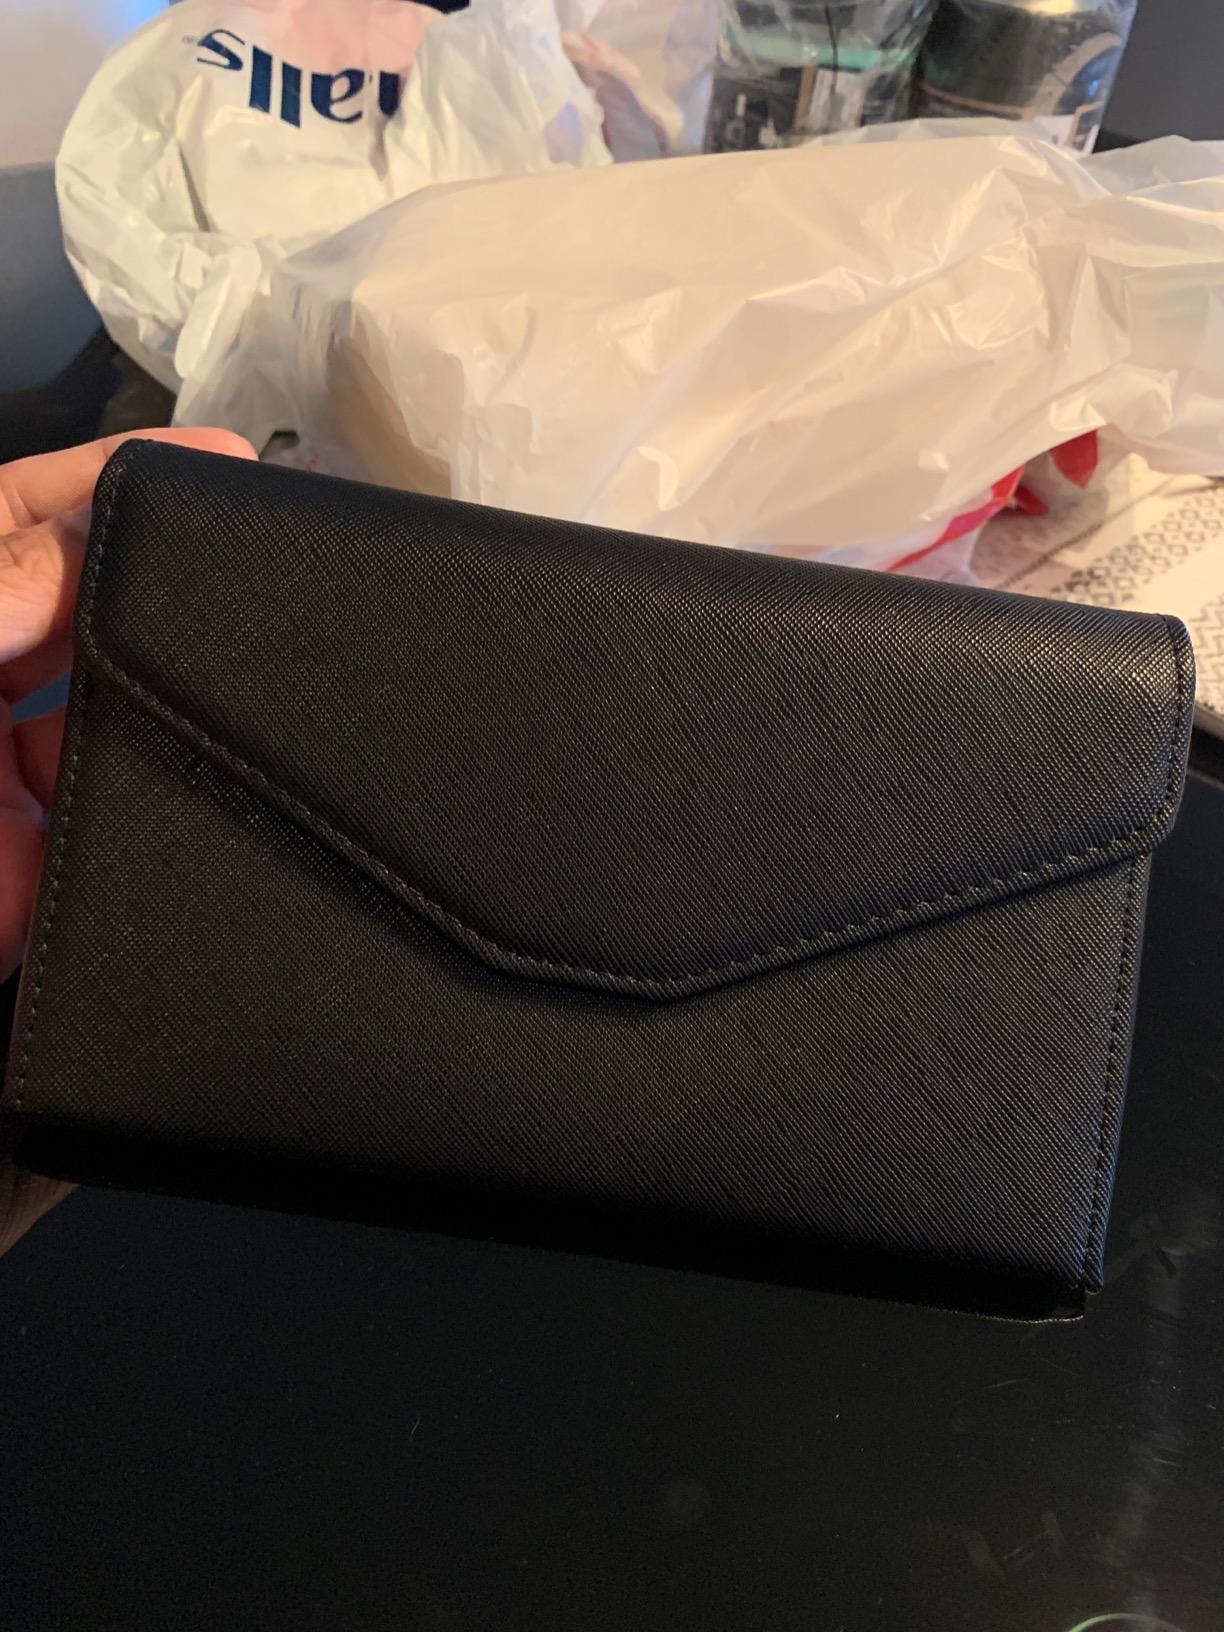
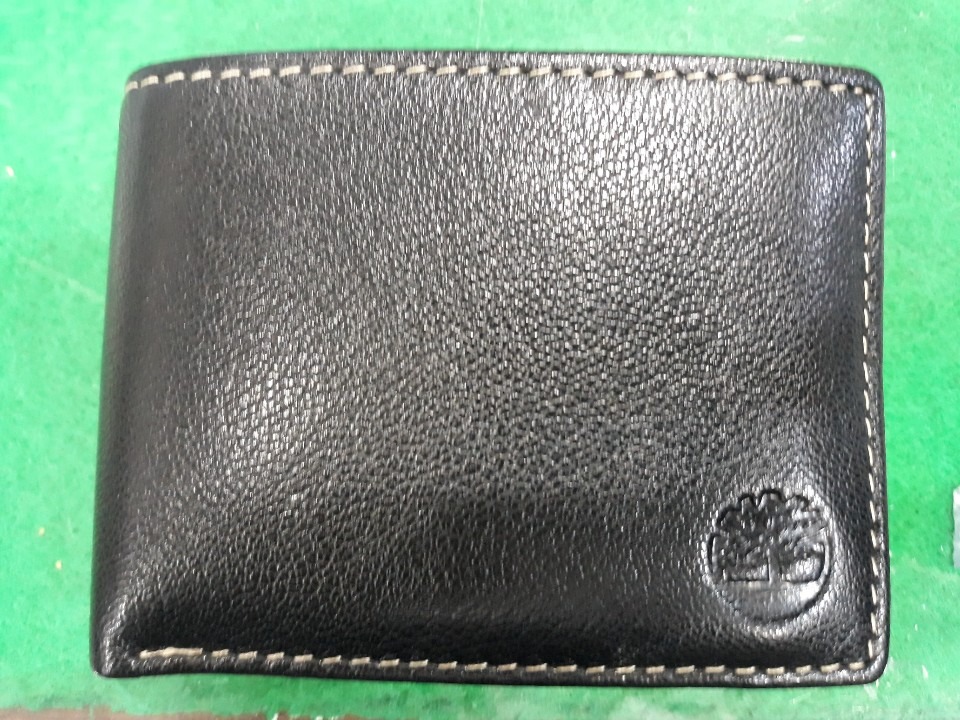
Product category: accessories_wallet
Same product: no